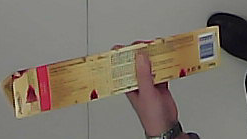
Product: toblerone_white